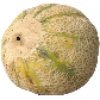
Label: Cantaloupe 2